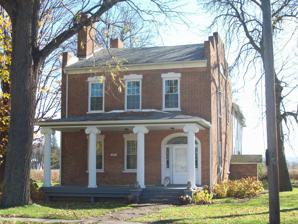
Building: James Ford House
Country: United States of America
Year built: 1831
Historic house in Pennsylvania, United States United States historic place James Ford House U.S. National Register of Historic Places James Ford House, October 2009 Show map of Pennsylvania Show map of the United States Location Cowanesque St., Lawrenceville, Pennsylvania Coordinates 41°59′46″N 77°7′44″W / 41.99611°N 77.12889°W / 41.99611; -77.12889 Area 2 acres (0.81 ha) Built 1831 Architectural style Federal NRHP reference No. 75001667 Added to NRHP December 06, 1975 James Ford House is a historic home located at Lawrenceville in Tioga County, Pennsylvania . It is a 2 + 1 ⁄ 2 -story brick house built in 1831 in the late Federal style.  Congressman James Ford had this house built for his son. It was listed on the National Register of Historic Places in 1975. See also National Register of Historic Places listings in Tioga County, Pennsylvania References